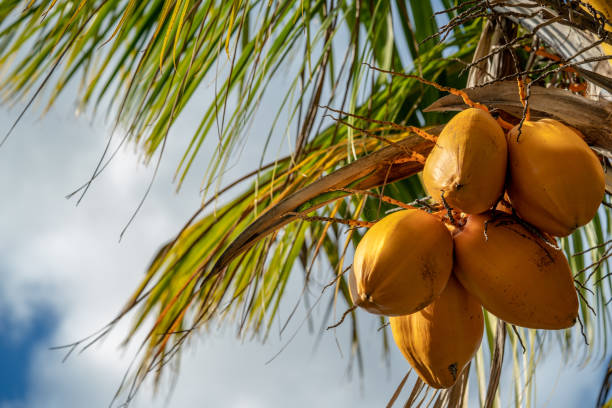
Label: coconut